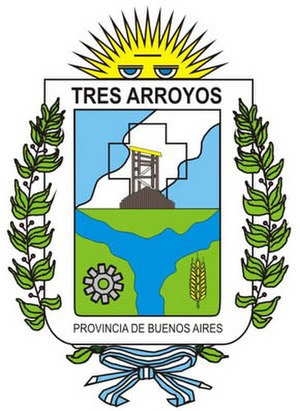
Tres Arroyos
Tres Arroyos er en by i det østlige Argentina, midt i Argentinas pampas, 580 km syd for Buenos Aires. Byen er en del af Provincia de Buenos Aires og hovedsæde for amtet partido of Tres Arroyos som har ca. 62.000 indbyggere og et areal på 5,681 km².